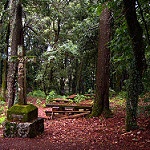
Scene: Outdoor